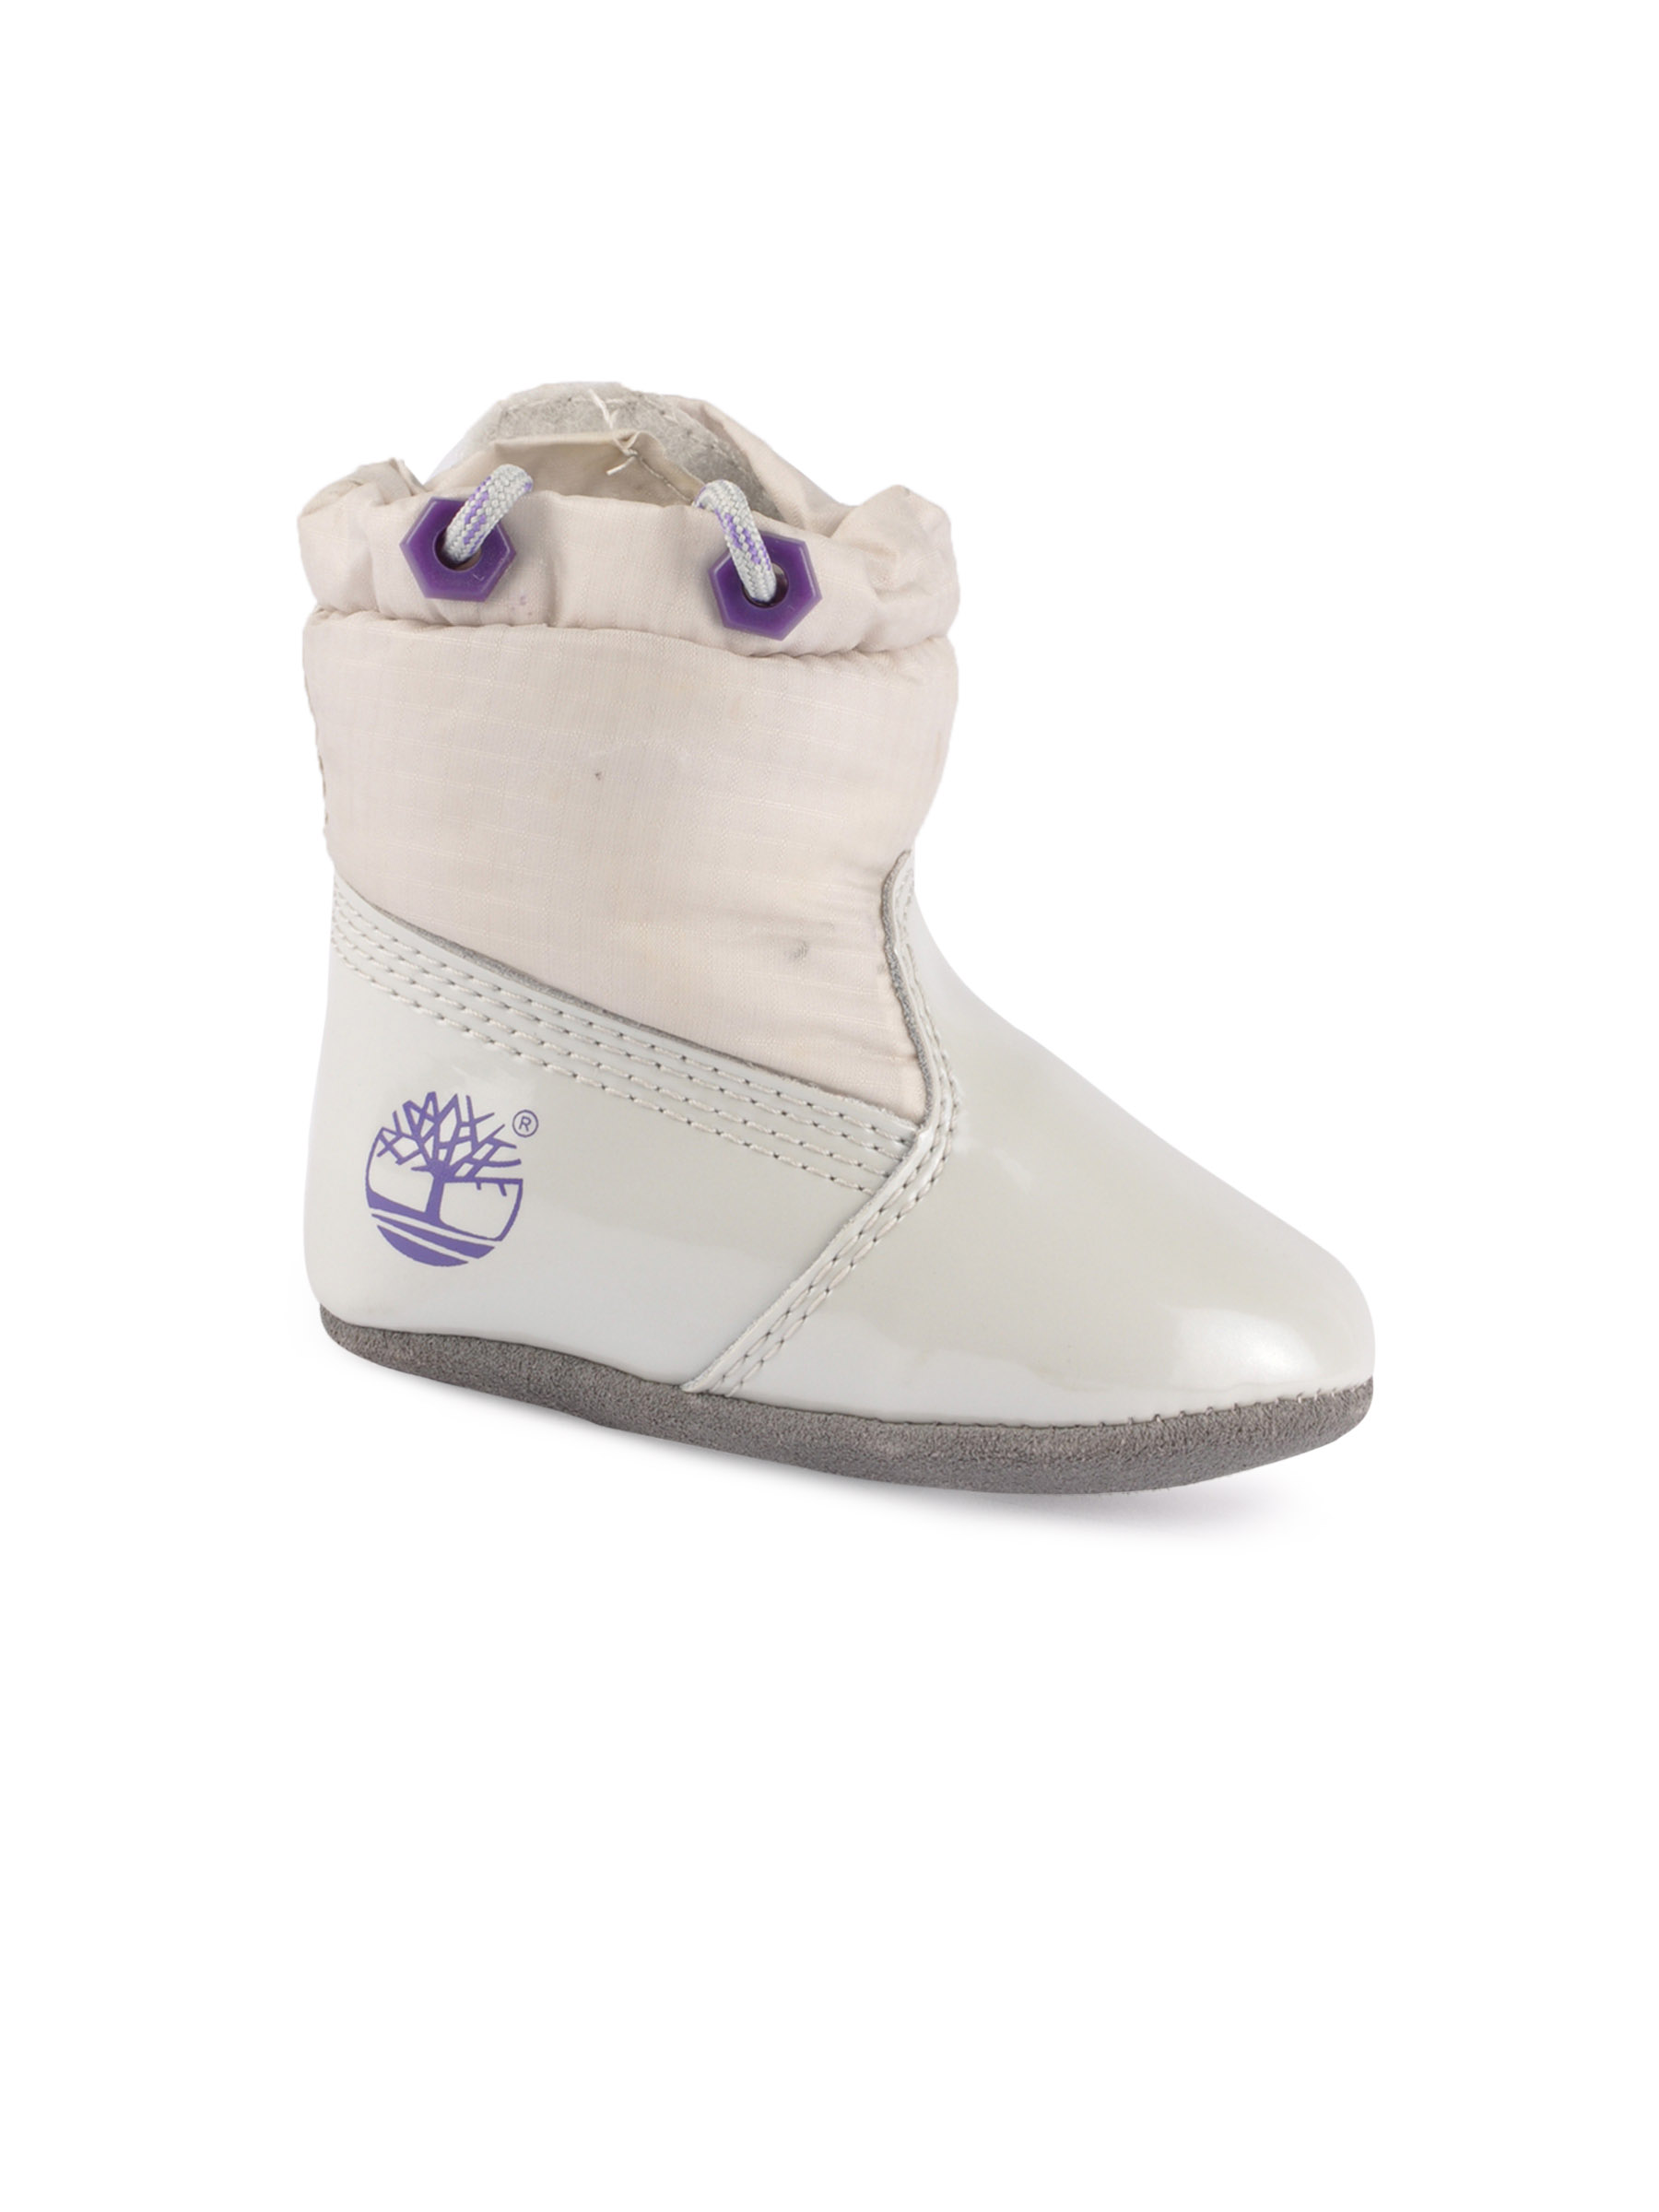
Timberland Unisex Infant Grey Casual Shoes
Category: Footwear / Shoes / Casual Shoes
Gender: Unisex
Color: Grey
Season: Fall 2012
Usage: Casual